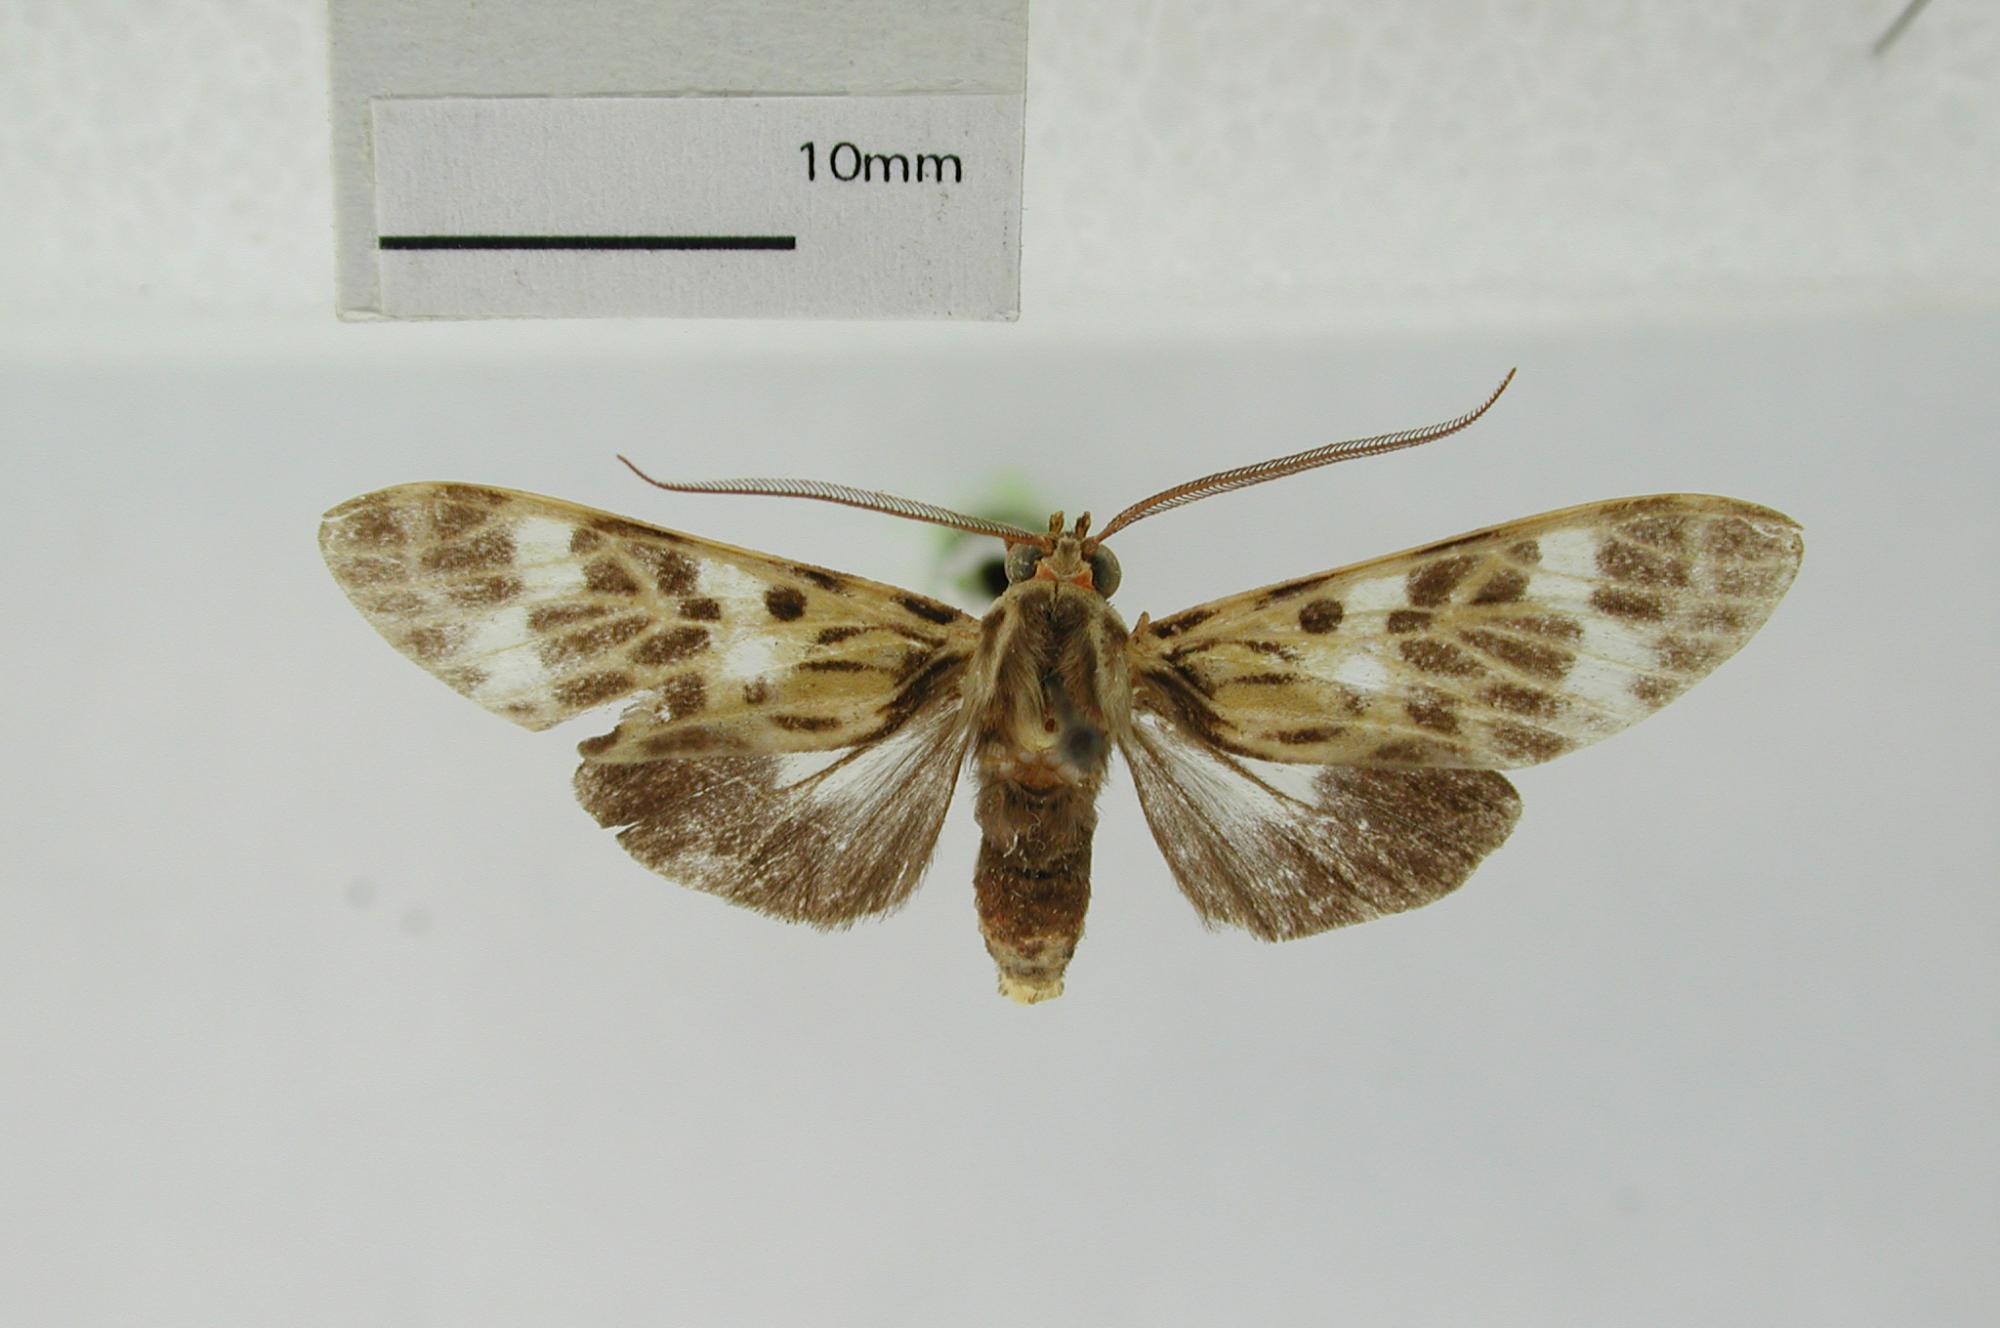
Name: Heliura cadroe
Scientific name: Heliura cadroe Schaus, 1924
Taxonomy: Animalia, Arthropoda, Insecta, Lepidoptera, Arctiidae
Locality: Tumatumari, Potaro River, Potaro-Siparuni, Guyana
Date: Feb 1912